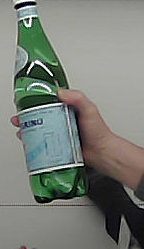
Product: sanpellegrino_water